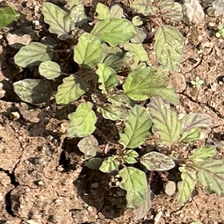
Weed species: Punarnava _(Boerhaavia diffusa)